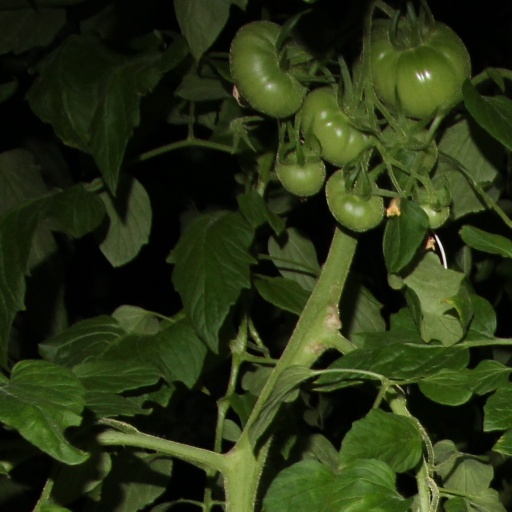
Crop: tomato